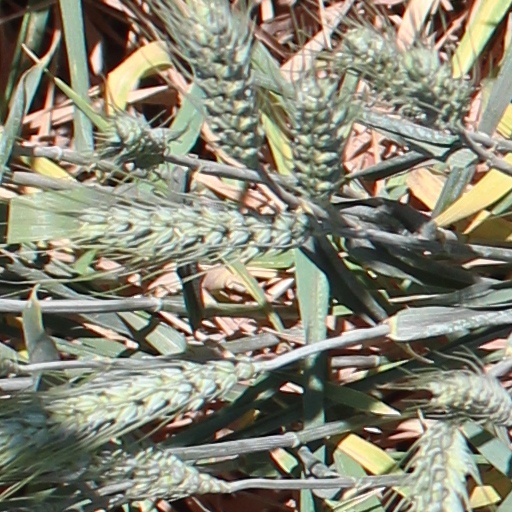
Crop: wheat